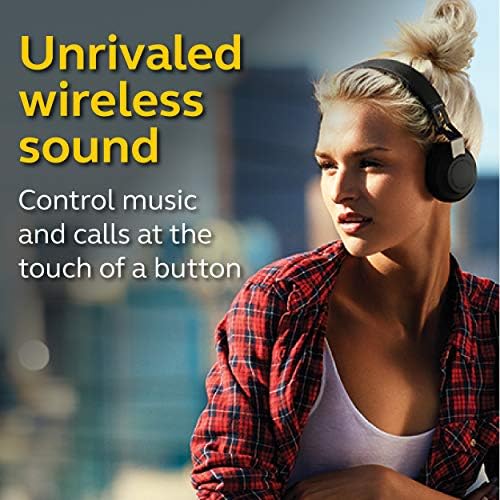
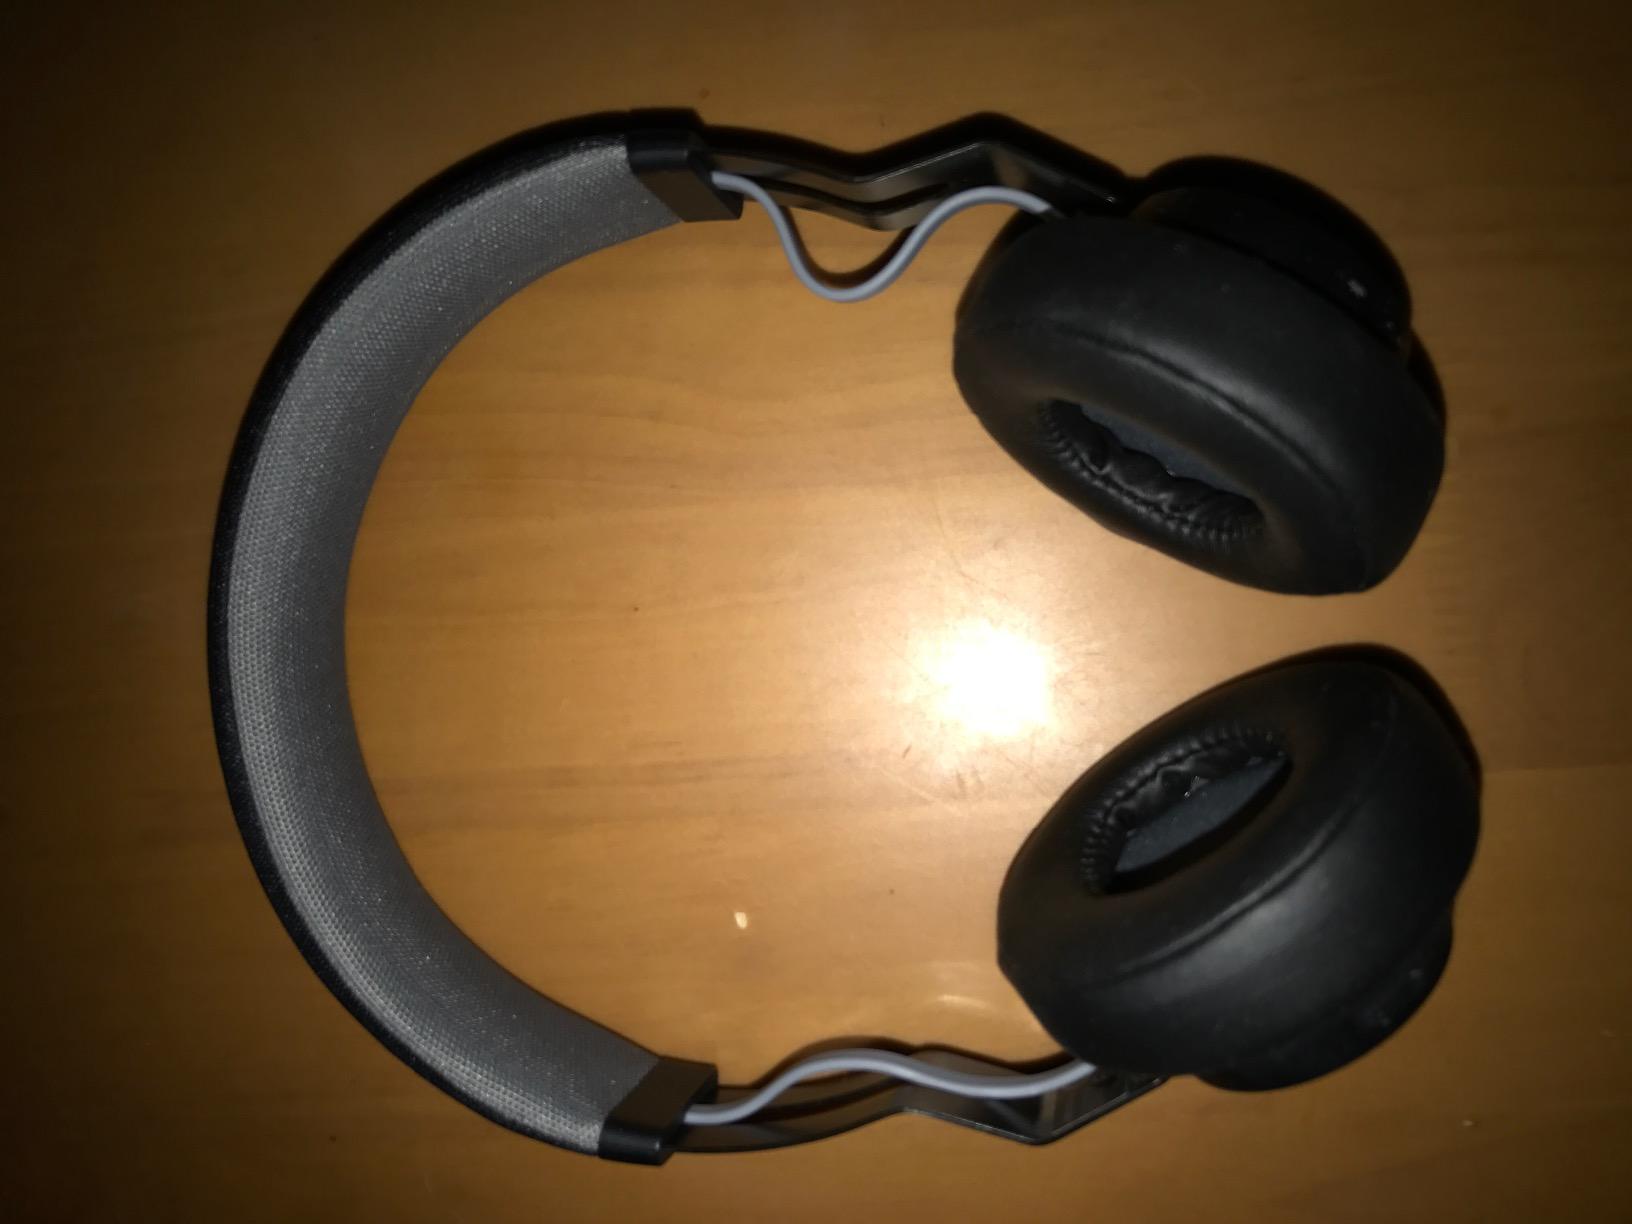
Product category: headphones
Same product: yes